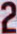
Number: 2